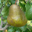
Label: pear